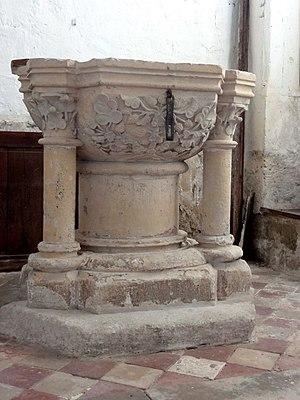
Mobilier de l'église - voir titre.